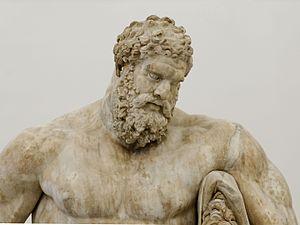
Détail d'une statue d'Héraclès au repos, portant des fruits dans sa main droite. Copie romaine de l'époque impériale d'après un original grec de la période hellénistique ancienne